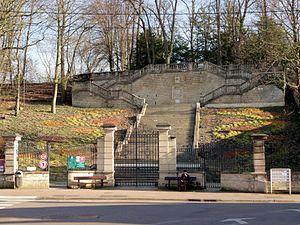
Escalier monumental du parc du Prieuré, 1932.
Conflans-Sainte-Honorine est une commune française du département des Yvelines, en région Île-de-France. C'est la capitale française de la batellerie.